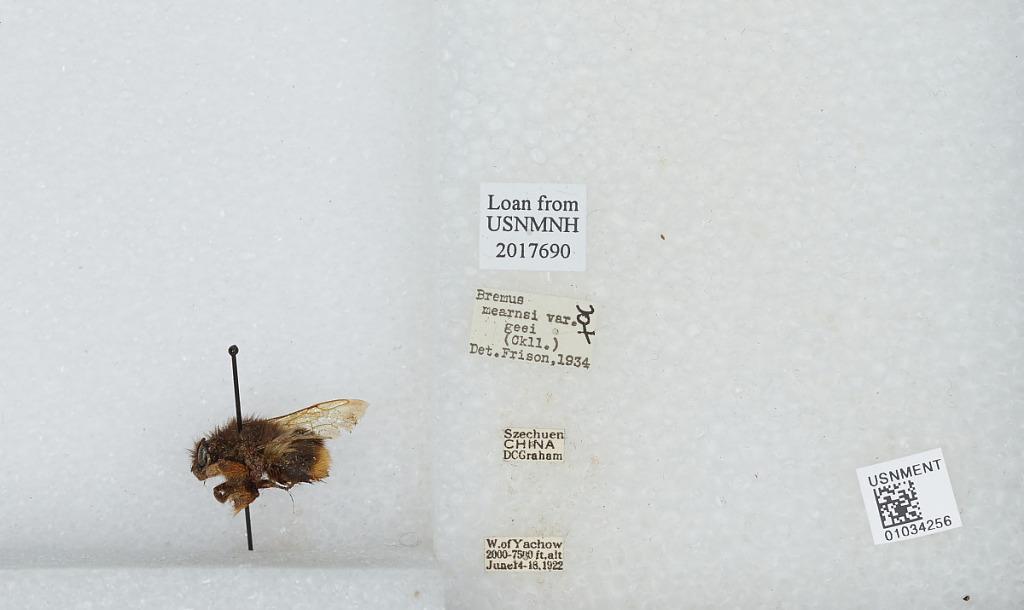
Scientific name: Bombus mearnsi Ashmead
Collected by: D. Graham
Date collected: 1922-6-14
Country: China
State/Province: Sichuan
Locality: West of Yucheng
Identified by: Frison